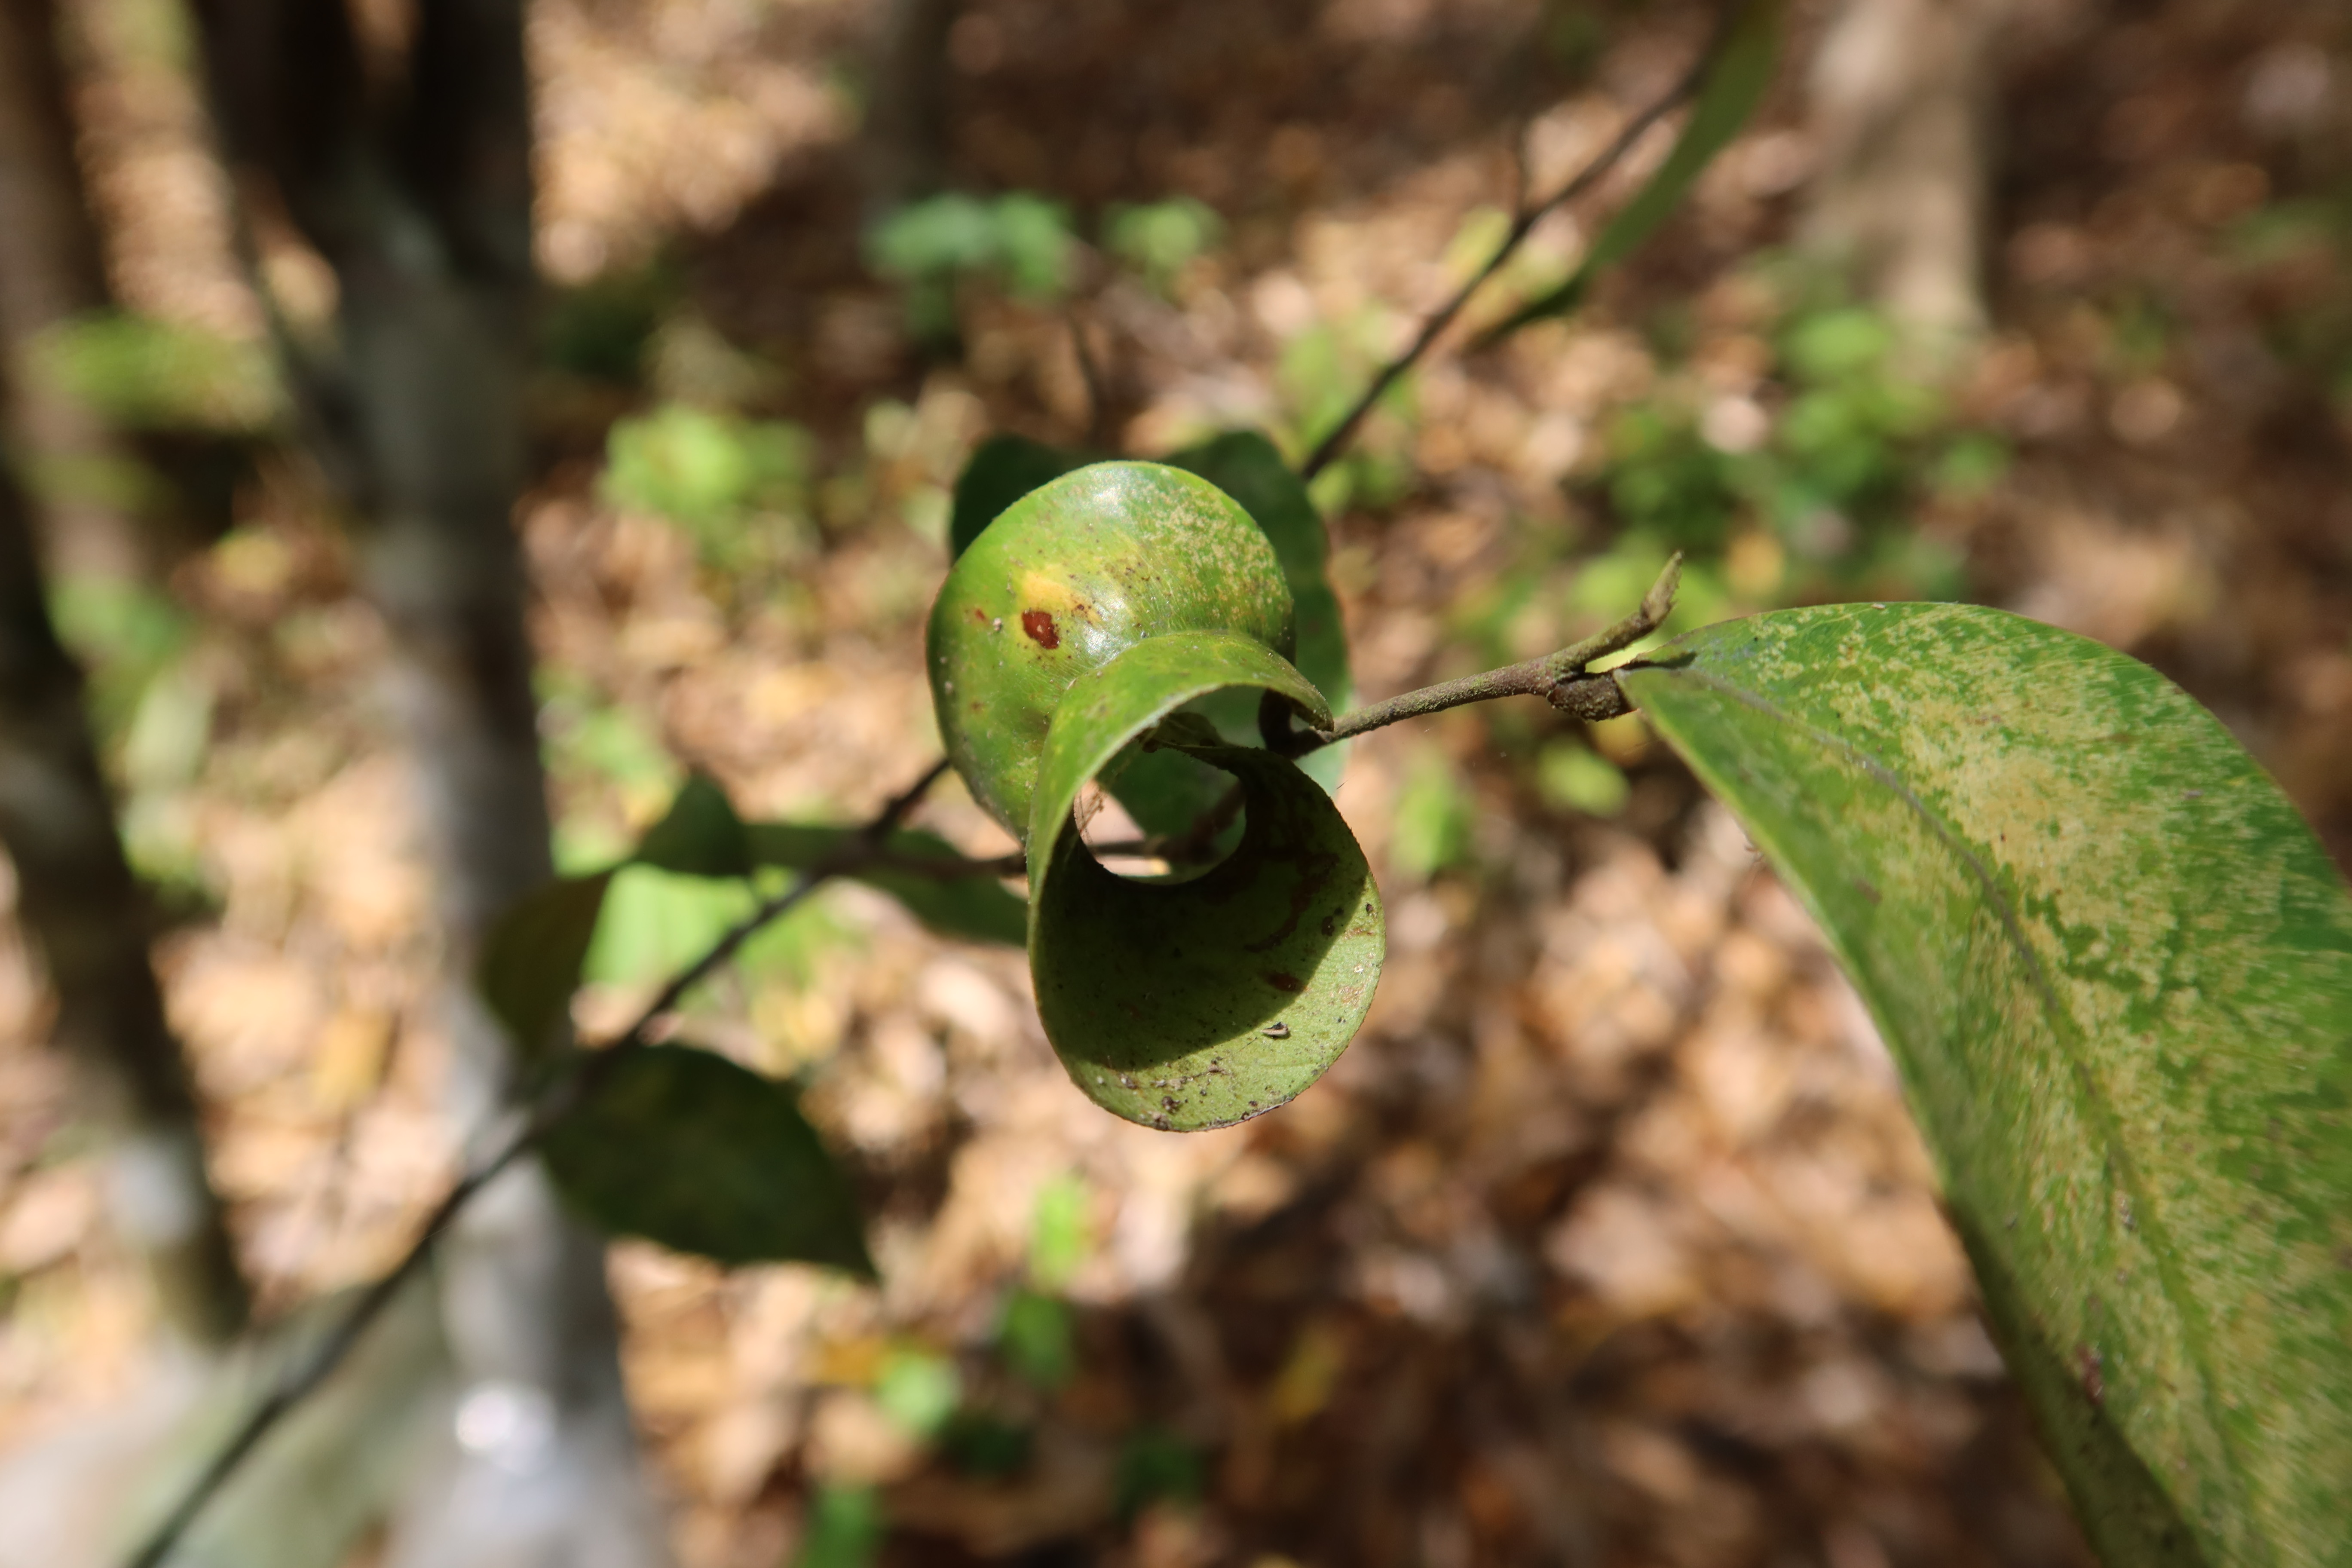
Label: Downy mildew